University of Portland

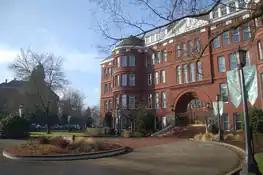
Waldschmidt Hall, formerly West Hall, at the University of Portland

The first institution located on Waud's Bluff was Portland University, which was established by the Methodist Episcopal Church in 1891. Amid financial setbacks following the Panic of 1893, Portland University vacated the Bluff Campus to hold classes from 1896 to 1897 in East Portland, where it was joined temporarily by the recently insolvent College of Puget Sound.